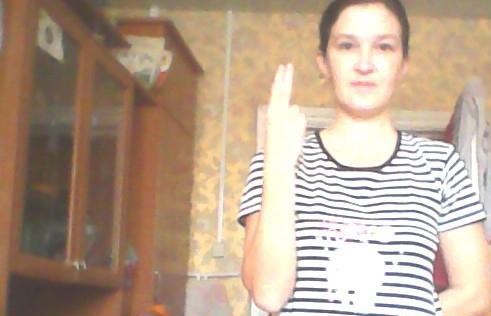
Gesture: two_up_inverted